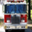
Label: truck